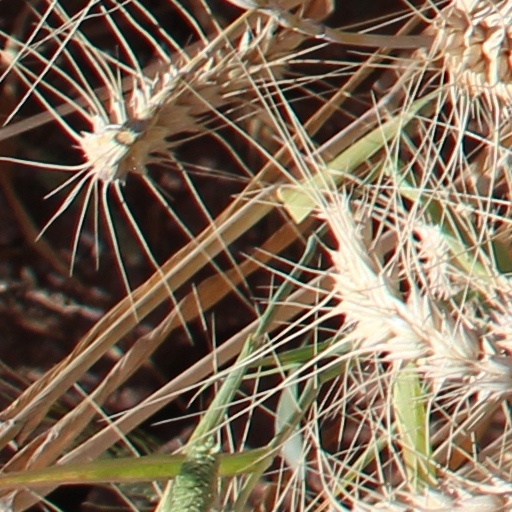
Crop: wheat